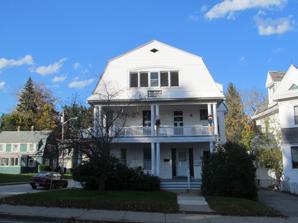
Building: House at 70–72 Main Street
Country: United States of America
Year built: 1898
Historic house in Massachusetts, United States United States historic place House at 70–72 Main Street U.S. National Register of Historic Places Show map of Massachusetts Show map of the United States Location 70–72 Main St., Southbridge, Massachusetts Coordinates 42°4′23″N 72°1′43″W / 42.07306°N 72.02861°W / 42.07306; -72.02861 Built 1898 Architectural style Colonial Revival MPS Southbridge MRA NRHP reference No. 89000581 Added to NRHP June 22, 1989 The house at 70–72 Main Street in Southbridge, Massachusetts was built around the turn of the 20th century for George Wells, president of the American Optical Company, to provide housing for his workers.  A gambrel-roofed three family house its gable end faces the street, and is adorned with porches, of which the one on the third floor has since been enclosed. The roof line is pierced by long dormers, giving the third floor unit more space than it might otherwise have.  Ownership of the house was eventually transferred to the company, which continued to use the property for worker housing into the 1940s. The house was listed on the National Register of Historic Places in 1989. See also House at 64 Main Street , built by Wells at about the same time National Register of Historic Places listings in Southbridge, Massachusetts National Register of Historic Places listings in Worcester County, Massachusetts References